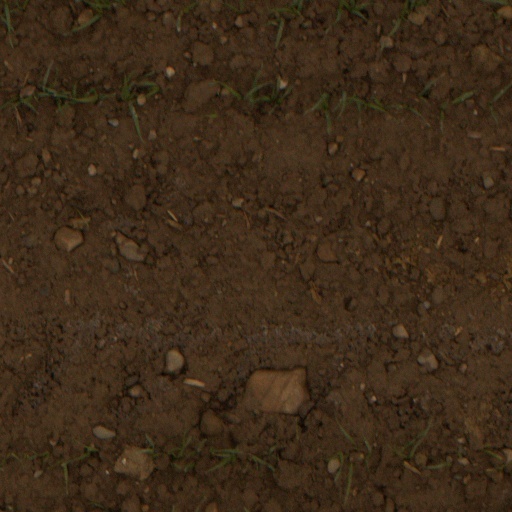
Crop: wheat